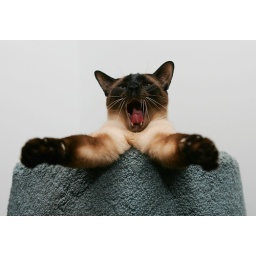
Eli beginning to yawn in the cat tree with his legs stretched out.